Prime Time Soap

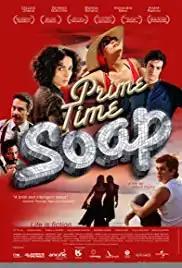
Film poster

Prime Time Soap is a 2011 Brazilian drama film produced by João Queiroz and directed by Odilon Rocha. The feature is produced by Querosene Filmes, Cria Filmes, Geração Conteúdo and TC Filmes, co-produced and distributed by Universal Pictures. It stars Cláudia Ohana, Vanessa Giácomo, Mateus Solano, André Ramiro between other actors.